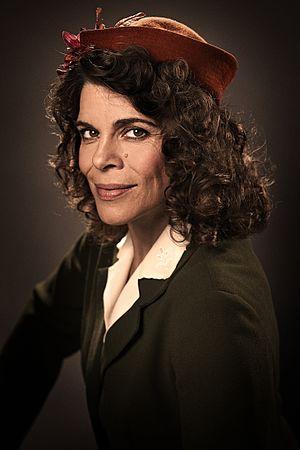
Ellen Hillingsø, née le 9 mars 1967 à Copenhague, est une actrice danoise. Elle est également comédienne de doublage, et prête sa voix à l'enregistrement de livres audio.